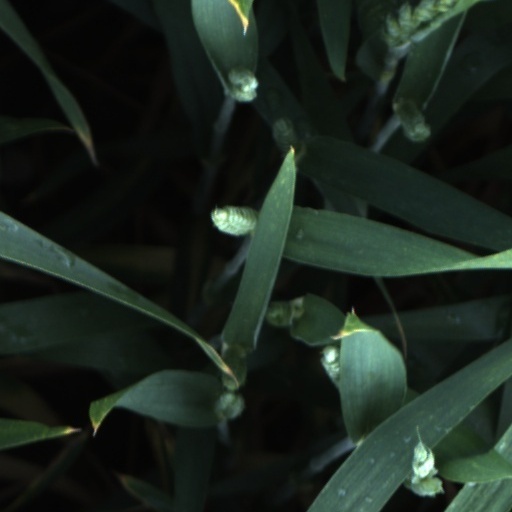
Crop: wheat